Combat of Goldberg

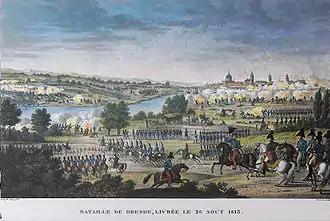
Battle of Dresden, 26 August 1813

In the opening act of the 1813 Autumn Campaign, Field Marshal Blücher of Prussia distinguished himself as the first Allied commander to take offensive action. Leading his Army of Silesia westward towards Saxony, he swiftly drew the attention of Emperor Napoleon, who prioritized countering the threat and directed his forces eastward. The ensuing encounter on August 21, known as the combat of the Bobr or Lowenberg, resulted in a tactical French victory. However, adhering to the strategic dictates of the Allies' Trachenberg Plan, Blücher skillfully disengaged without jeopardizing his main army through a wider engagement.